Stará Huť

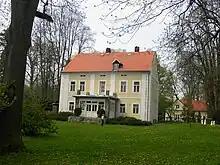
Summer residence of Karel Čapek

The only cultural monument in Stará Huť is a villa, which was owned by the Czech writer Karel Čapek and used as his summer residence. He spent much time working and relaxing there between 1935 and 1938. Today there is a small museum.